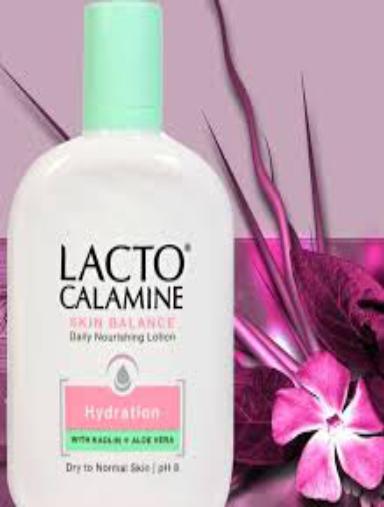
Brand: Lacto
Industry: Necessities